Independiente Santa Fe

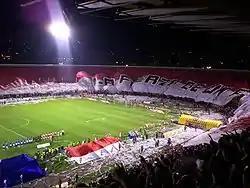
Santa Fe fans in the Estadio El Campín, holding the seventh largest soccer flag of South America.

In the late 1990s, the most notorious Barra brava of Santa Fe, "La Guardia Albi-Roja Sur" (White-Red South Guard) was created. It was one of the first fan-led organizations in Colombia that was fully formalized. In 2005, La Guardia Albirroja Sur made one of the largest soccer team's flag in the world. The flag, named the "Lienzo de Fe" was 350 meters long and 38 meters high, covering the southern end of the Estadio El Campín, the half of the stadium, where the team's fans locate in home games.